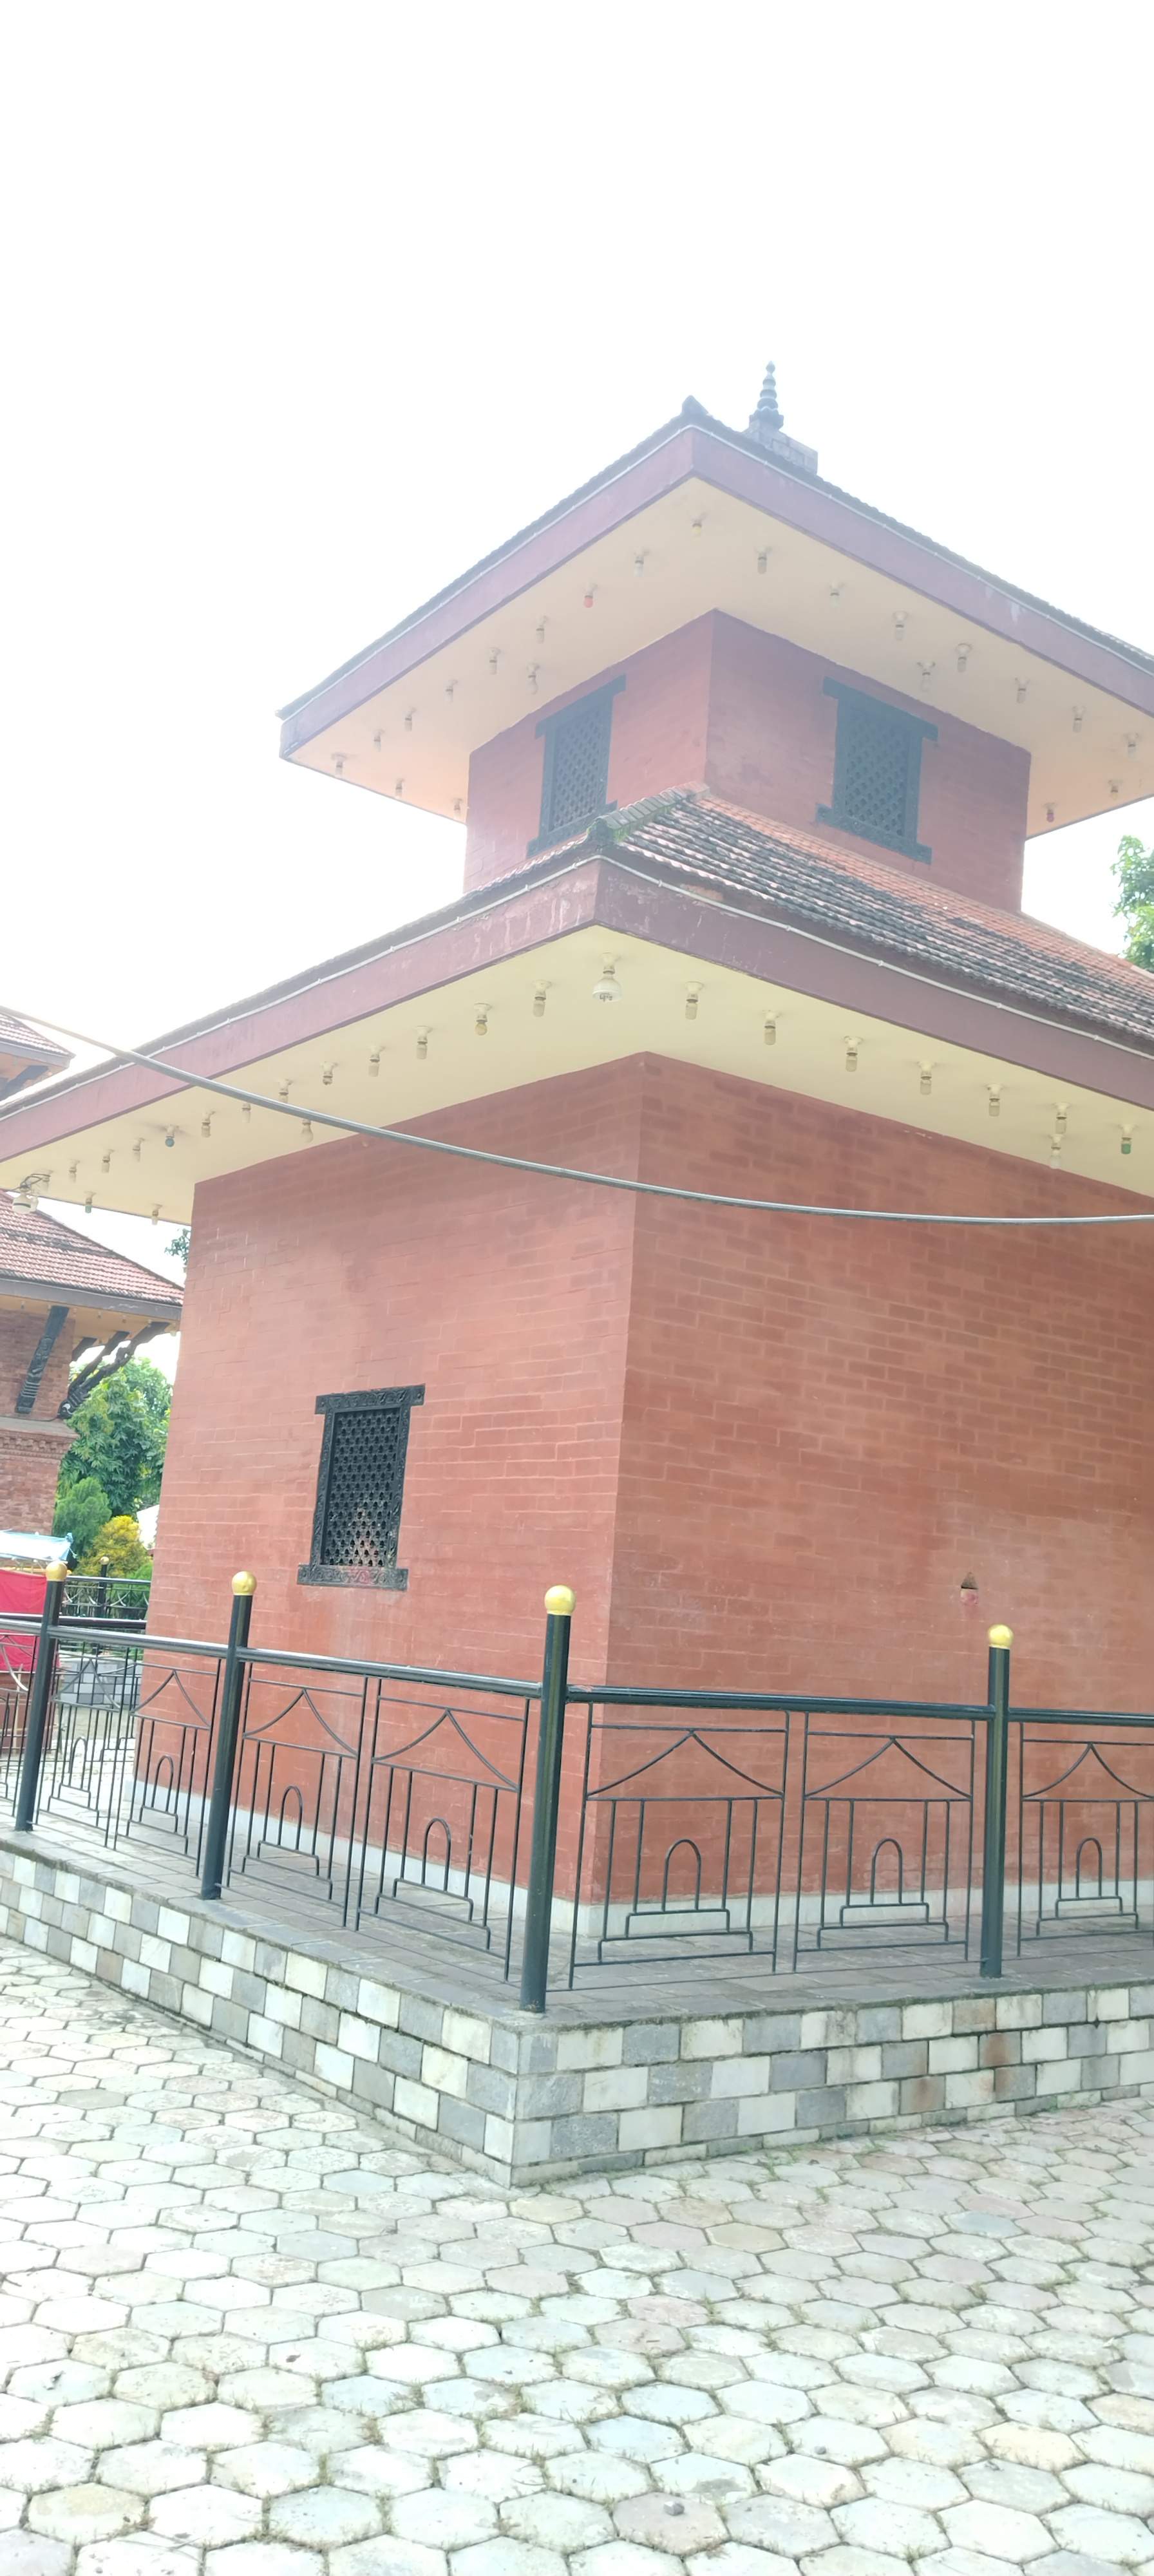
Heritage site: MahaKaleshwor_Shiva_Temple